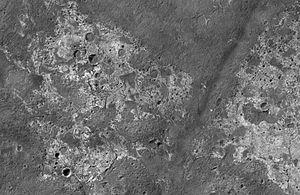
La géologie de Mars, parfois appelée aréologie, recouvre l'étude scientifique de Mars, de ses propriétés physiques, de ses reliefs, de sa composition, de son histoire et de tous les phénomènes qui l'ont affectée ou l'affectent encore.